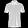
Label: T - shirt / top